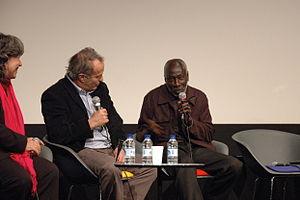
Samba Félix Ndiaye, né à Dakar le 6 mars 1945 et mort dans la même ville le 6 novembre 2009, est un cinéaste documentariste sénégalais qui réalisa près de 25 films, depuis le début de sa carrière au milieu des années 1970 jusqu'à sa disparition. Au-delà de sa notoriété nationale, il est considéré comme « le père du documentaire africain ».